Birth of Krishna

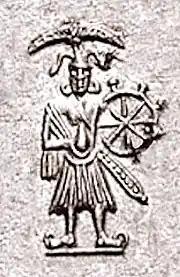
Deity Krishna-Vasudeva on a coin of Agathocles of Bactria 190–180 BCE

Though Krishna's date of birth is heavily disputed, many scholars believe that Krishna was probably born around 3rd millennium BCE, or even earlier. Born in Mathura, in the prison of his maternal uncle Kamsa, Krishna was taken to Nanda, by his father in Vraja, through river Yamuna, on the night of his birth.